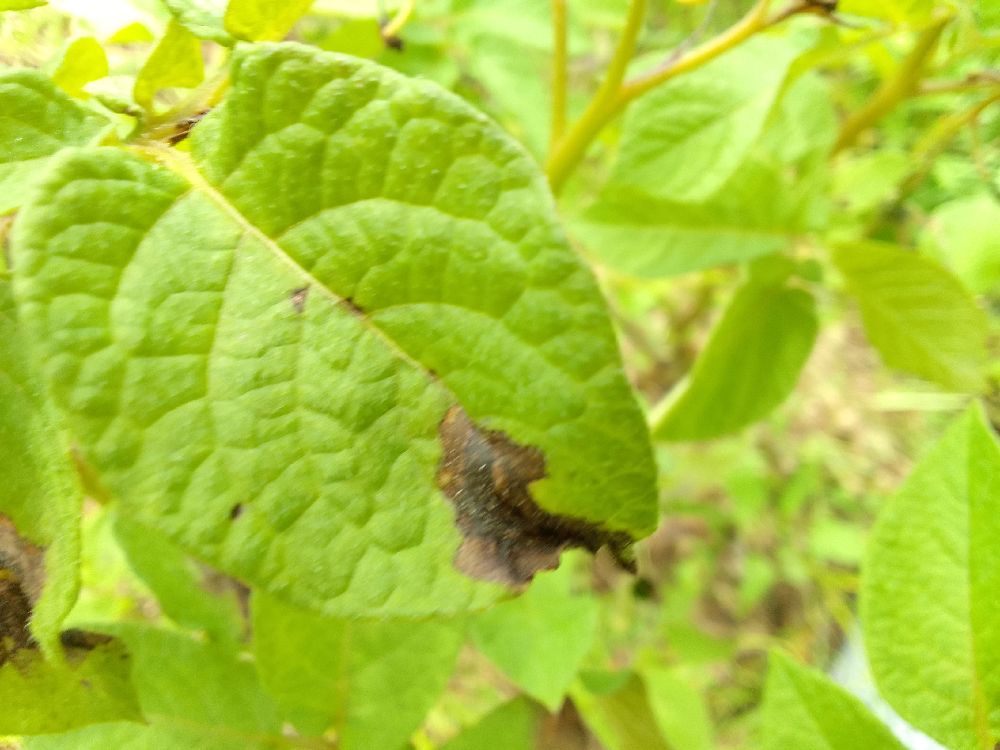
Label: Late blight